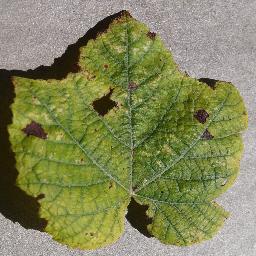
Label: Grape___Leaf_blight_(Isariopsis_Leaf_Spot)